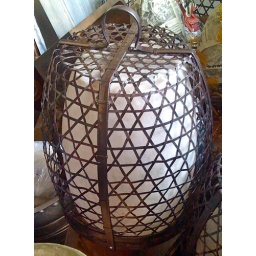
Item-023cBalinese style floor lamp in copperUSD 350Size: height 55cm diameter 50cm